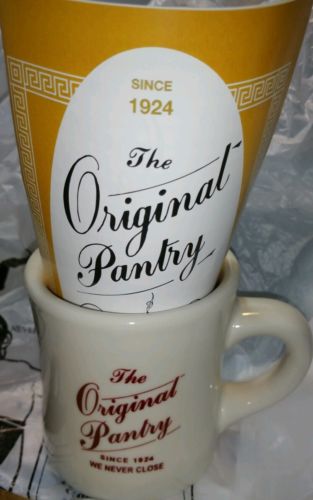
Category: mug